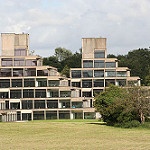
Label: buildings